Australia women's national wheelchair basketball team

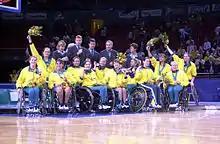
Australian Women's Basketball Silver Medal Presentation at the 2000 Sydney Paralympics

In 1998, the team again won a bronze medal at the World Championships. In April and May 1999, the team was invited by the Kinki Wheelchair Basketball Association and the Japanese Wheelchair Basketball Federation to compete in a tournament in Japan to celebrate twenty-five years of wheelchair basketball in that country. The Australian team won every game they competed in, including three test matches against the Japanese team. The last test was played before Japan's royalty, and Australia won 61–25. The team had an official team dinner with Emperor Akihito of Japan during this tour.